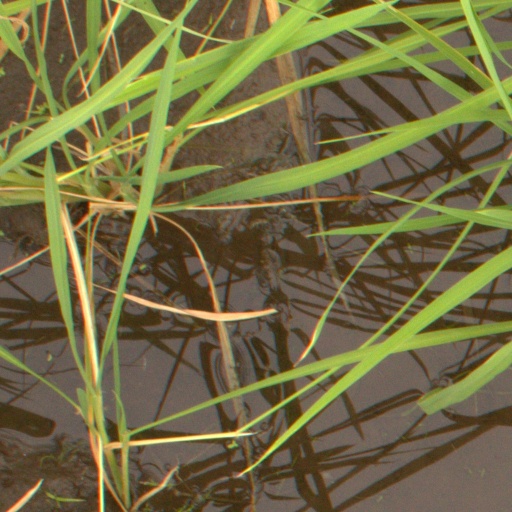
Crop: rice